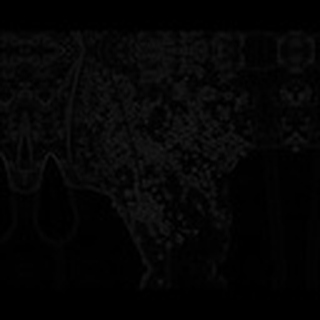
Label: cotton_aphids